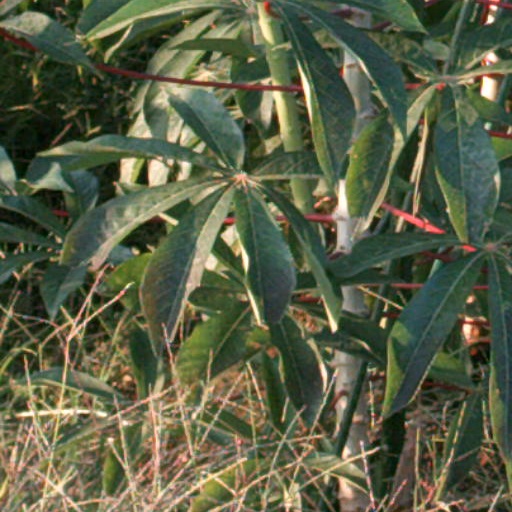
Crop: cassava